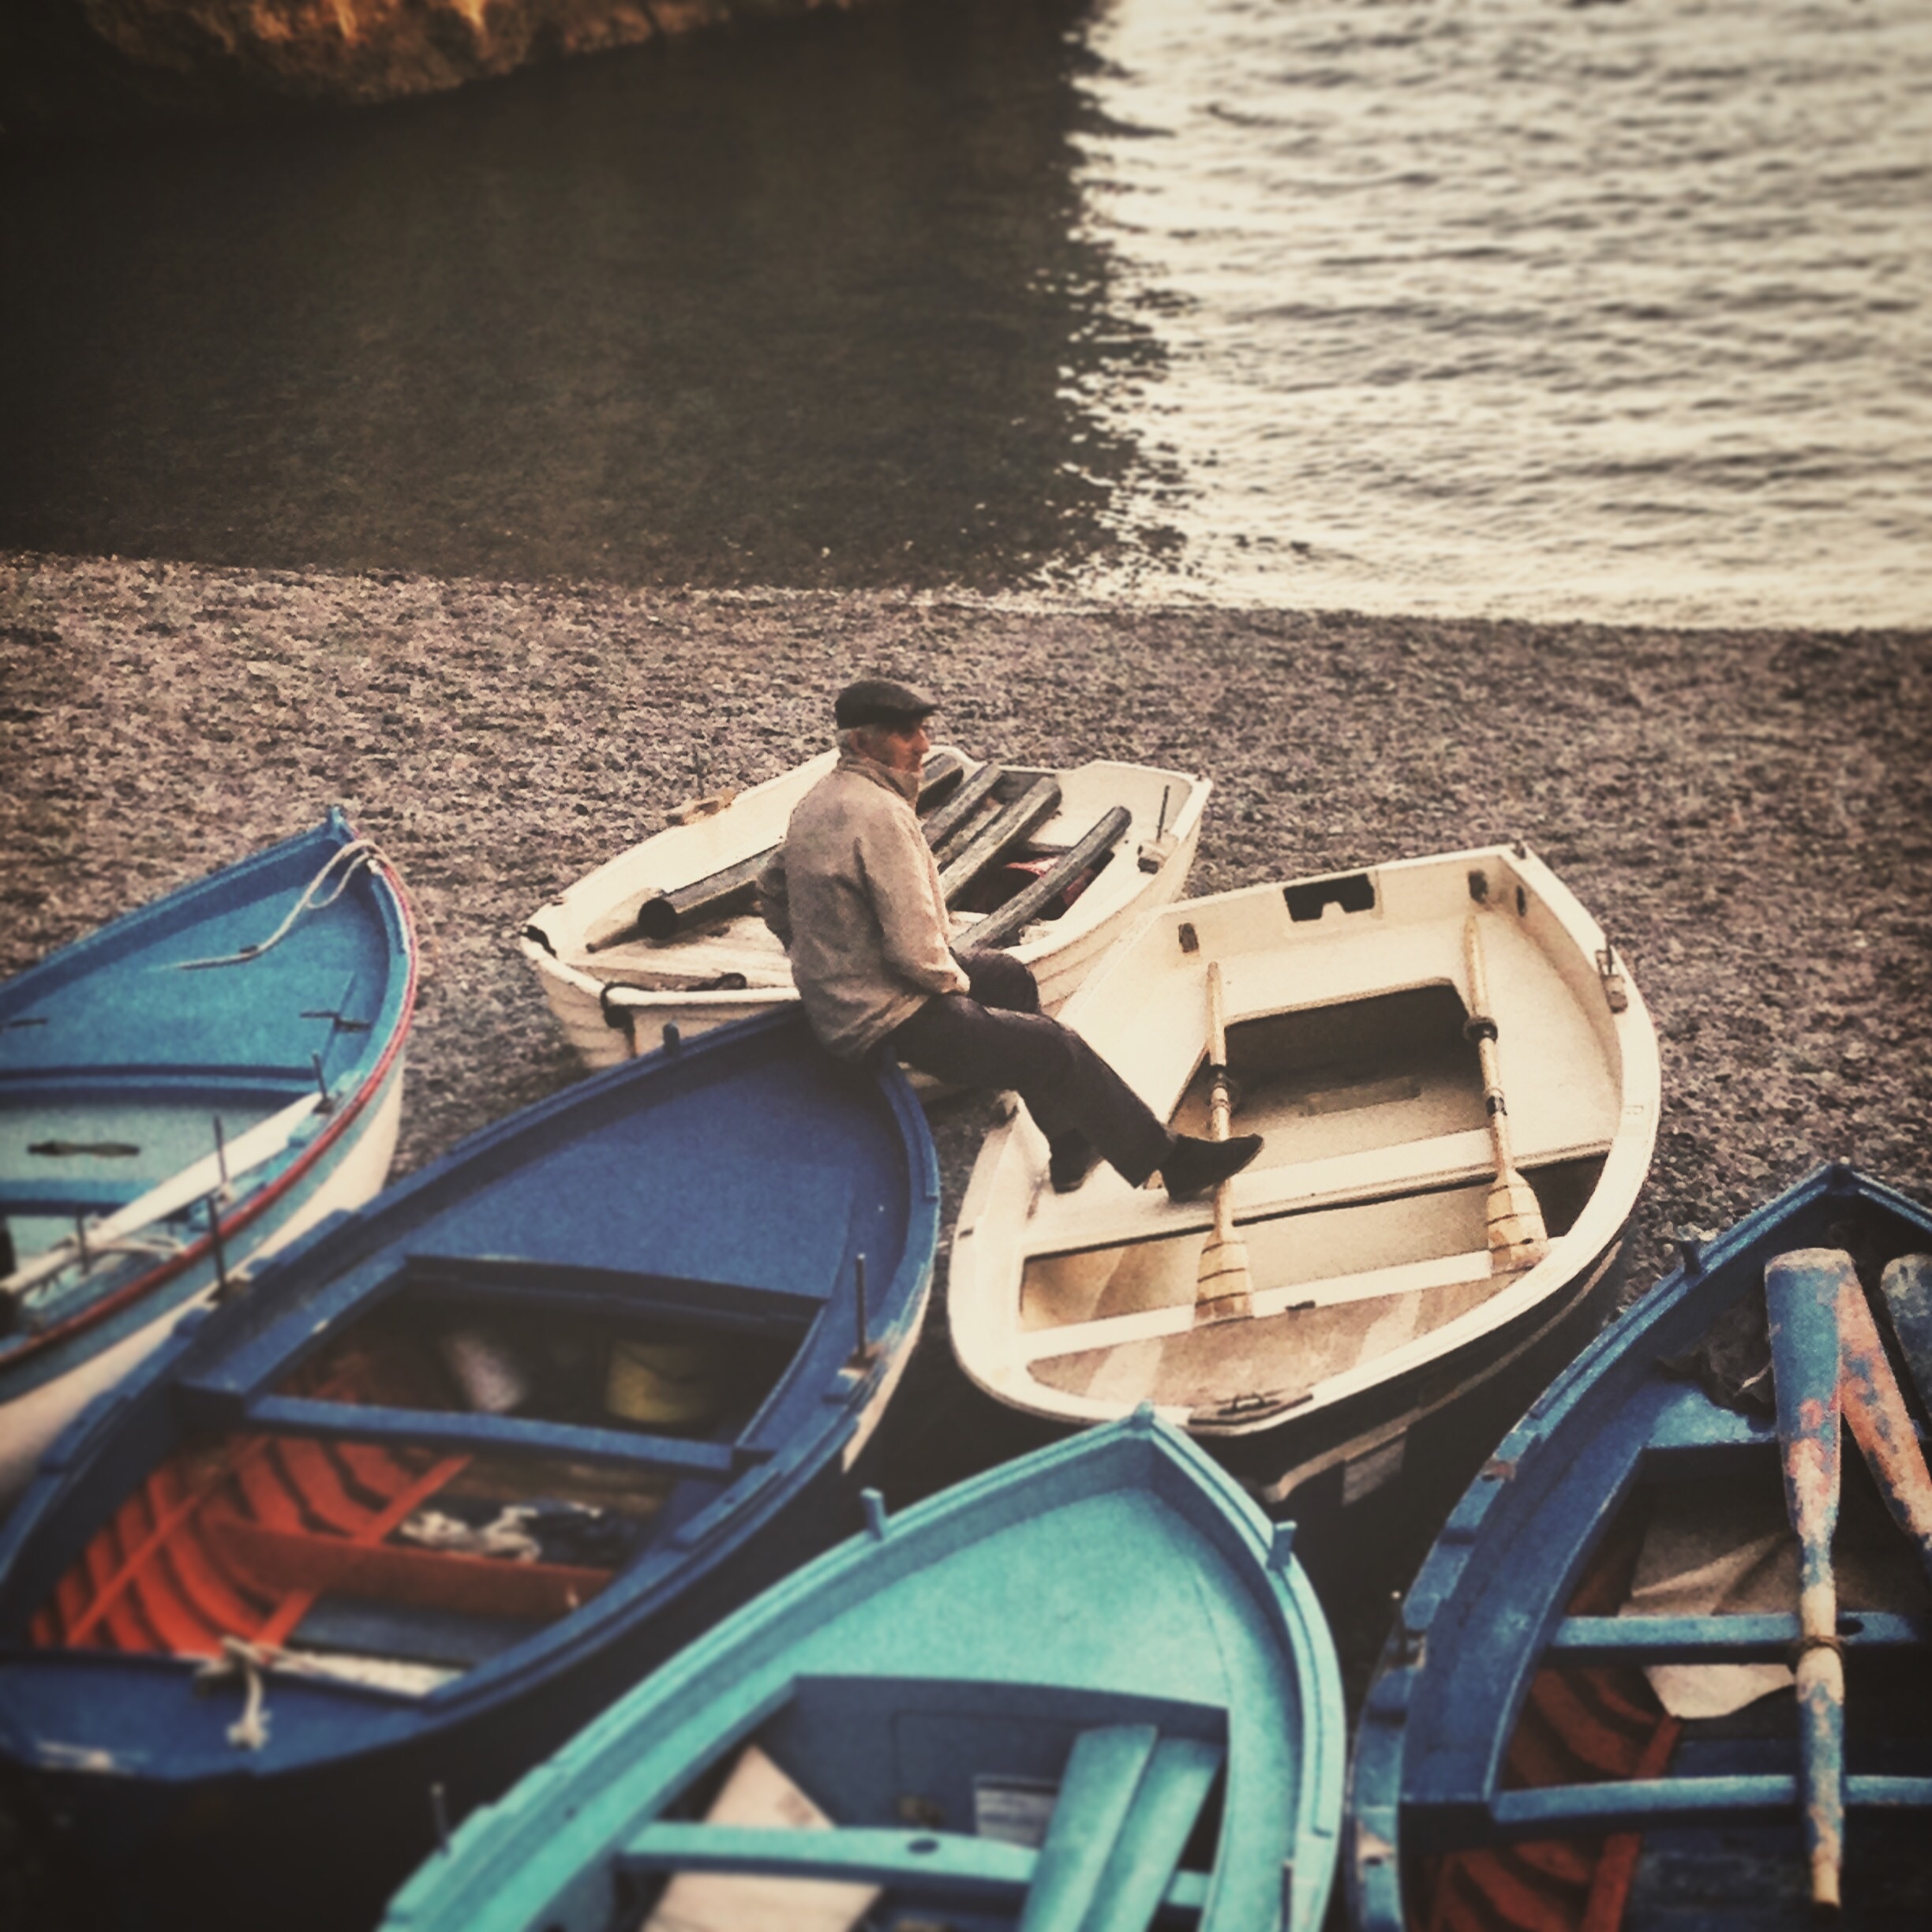
boat, vehicle, motorboat, boating, watercraft, watercraft rowing